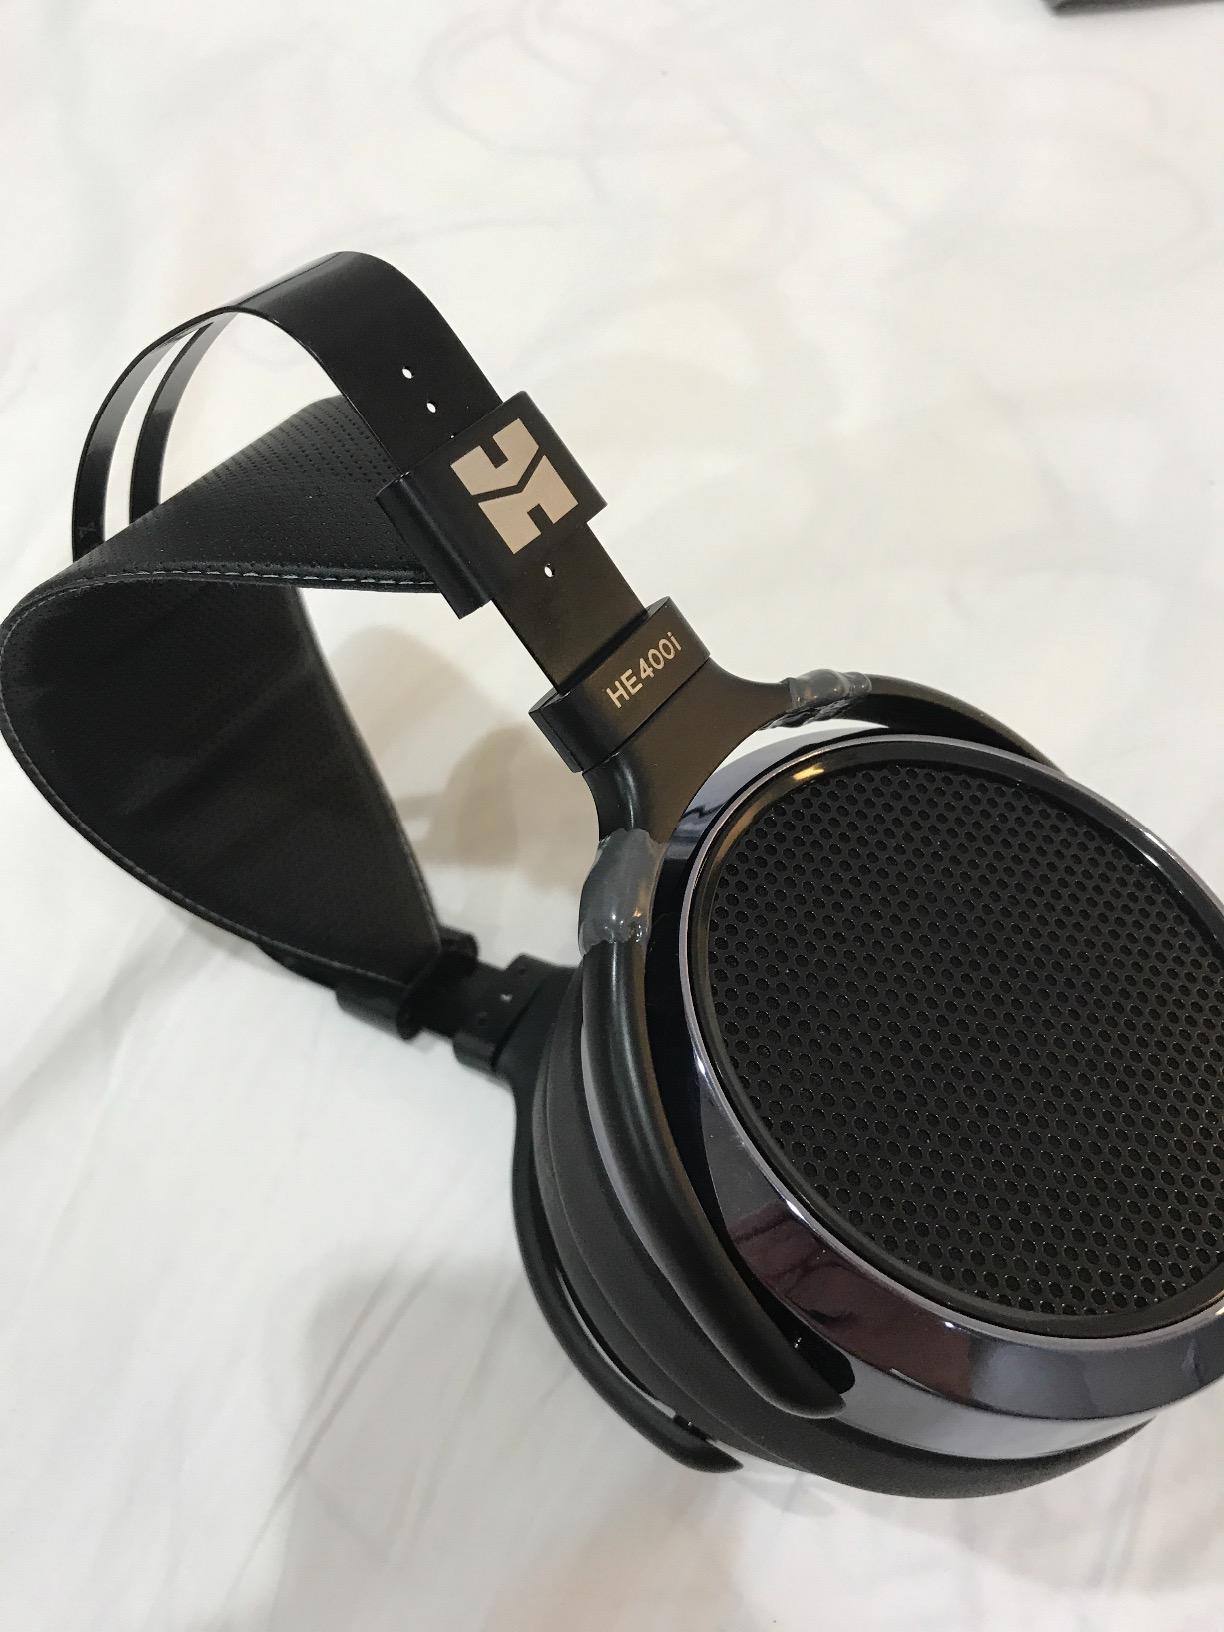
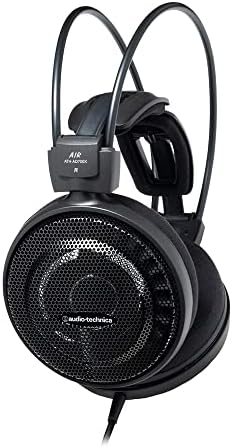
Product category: headphones
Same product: no